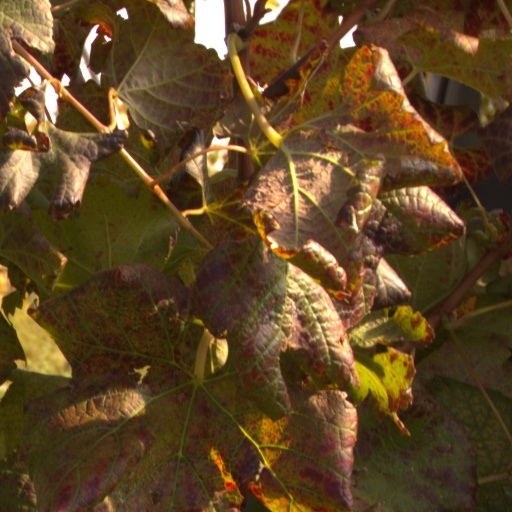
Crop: grape